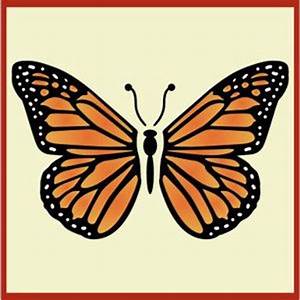
Label: butterfly